Zoltán Joó

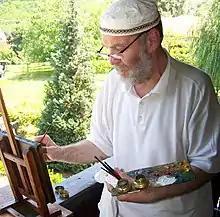
Joó in 2013

Zoltán Joó (17 December 1956) is a Hungarian painter of contemporary figurative fine art. He has worked in the religious art as an altar-painter, too. He likes to carve reliefs and sculptures. His interest artwork is the painted coffered ceiling that is reminds mood of the painted ceilings from the Middle Ages. He was the illustrator of two children’s books. To this contacts his realization of the animation-book.